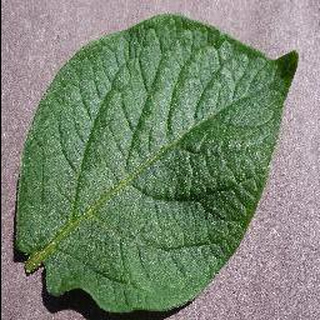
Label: healthy_potato